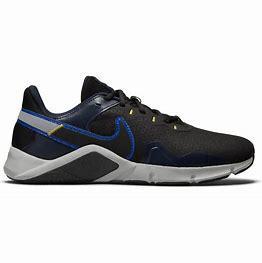
Brand: Nike
Model: Legend Essential 2